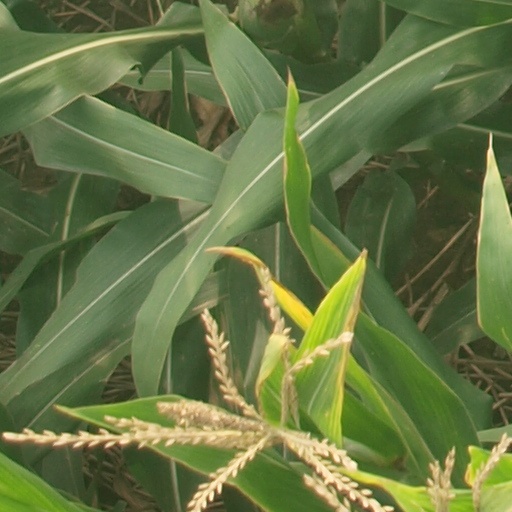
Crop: maize; corn